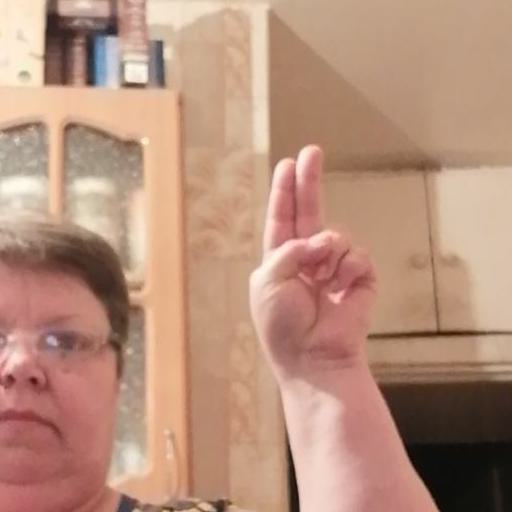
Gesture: two_up